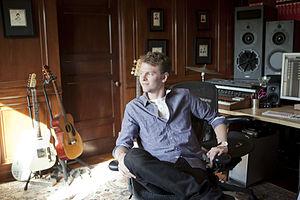
Henry Walter, plus connu sous le nom de Cirkut, est un réalisateur artistique, producteur de musique canadien et auteur basé à Los Angeles, aux États-Unis. Il a réalisé des chansons pour des artistes comme Pitbull, Britney Spears, Kesha, Rihanna, Katy Perry, Nicki Minaj, B.O.B., Lil Wayne, Taylor Swift, The Weeknd et Marina and the Diamonds.